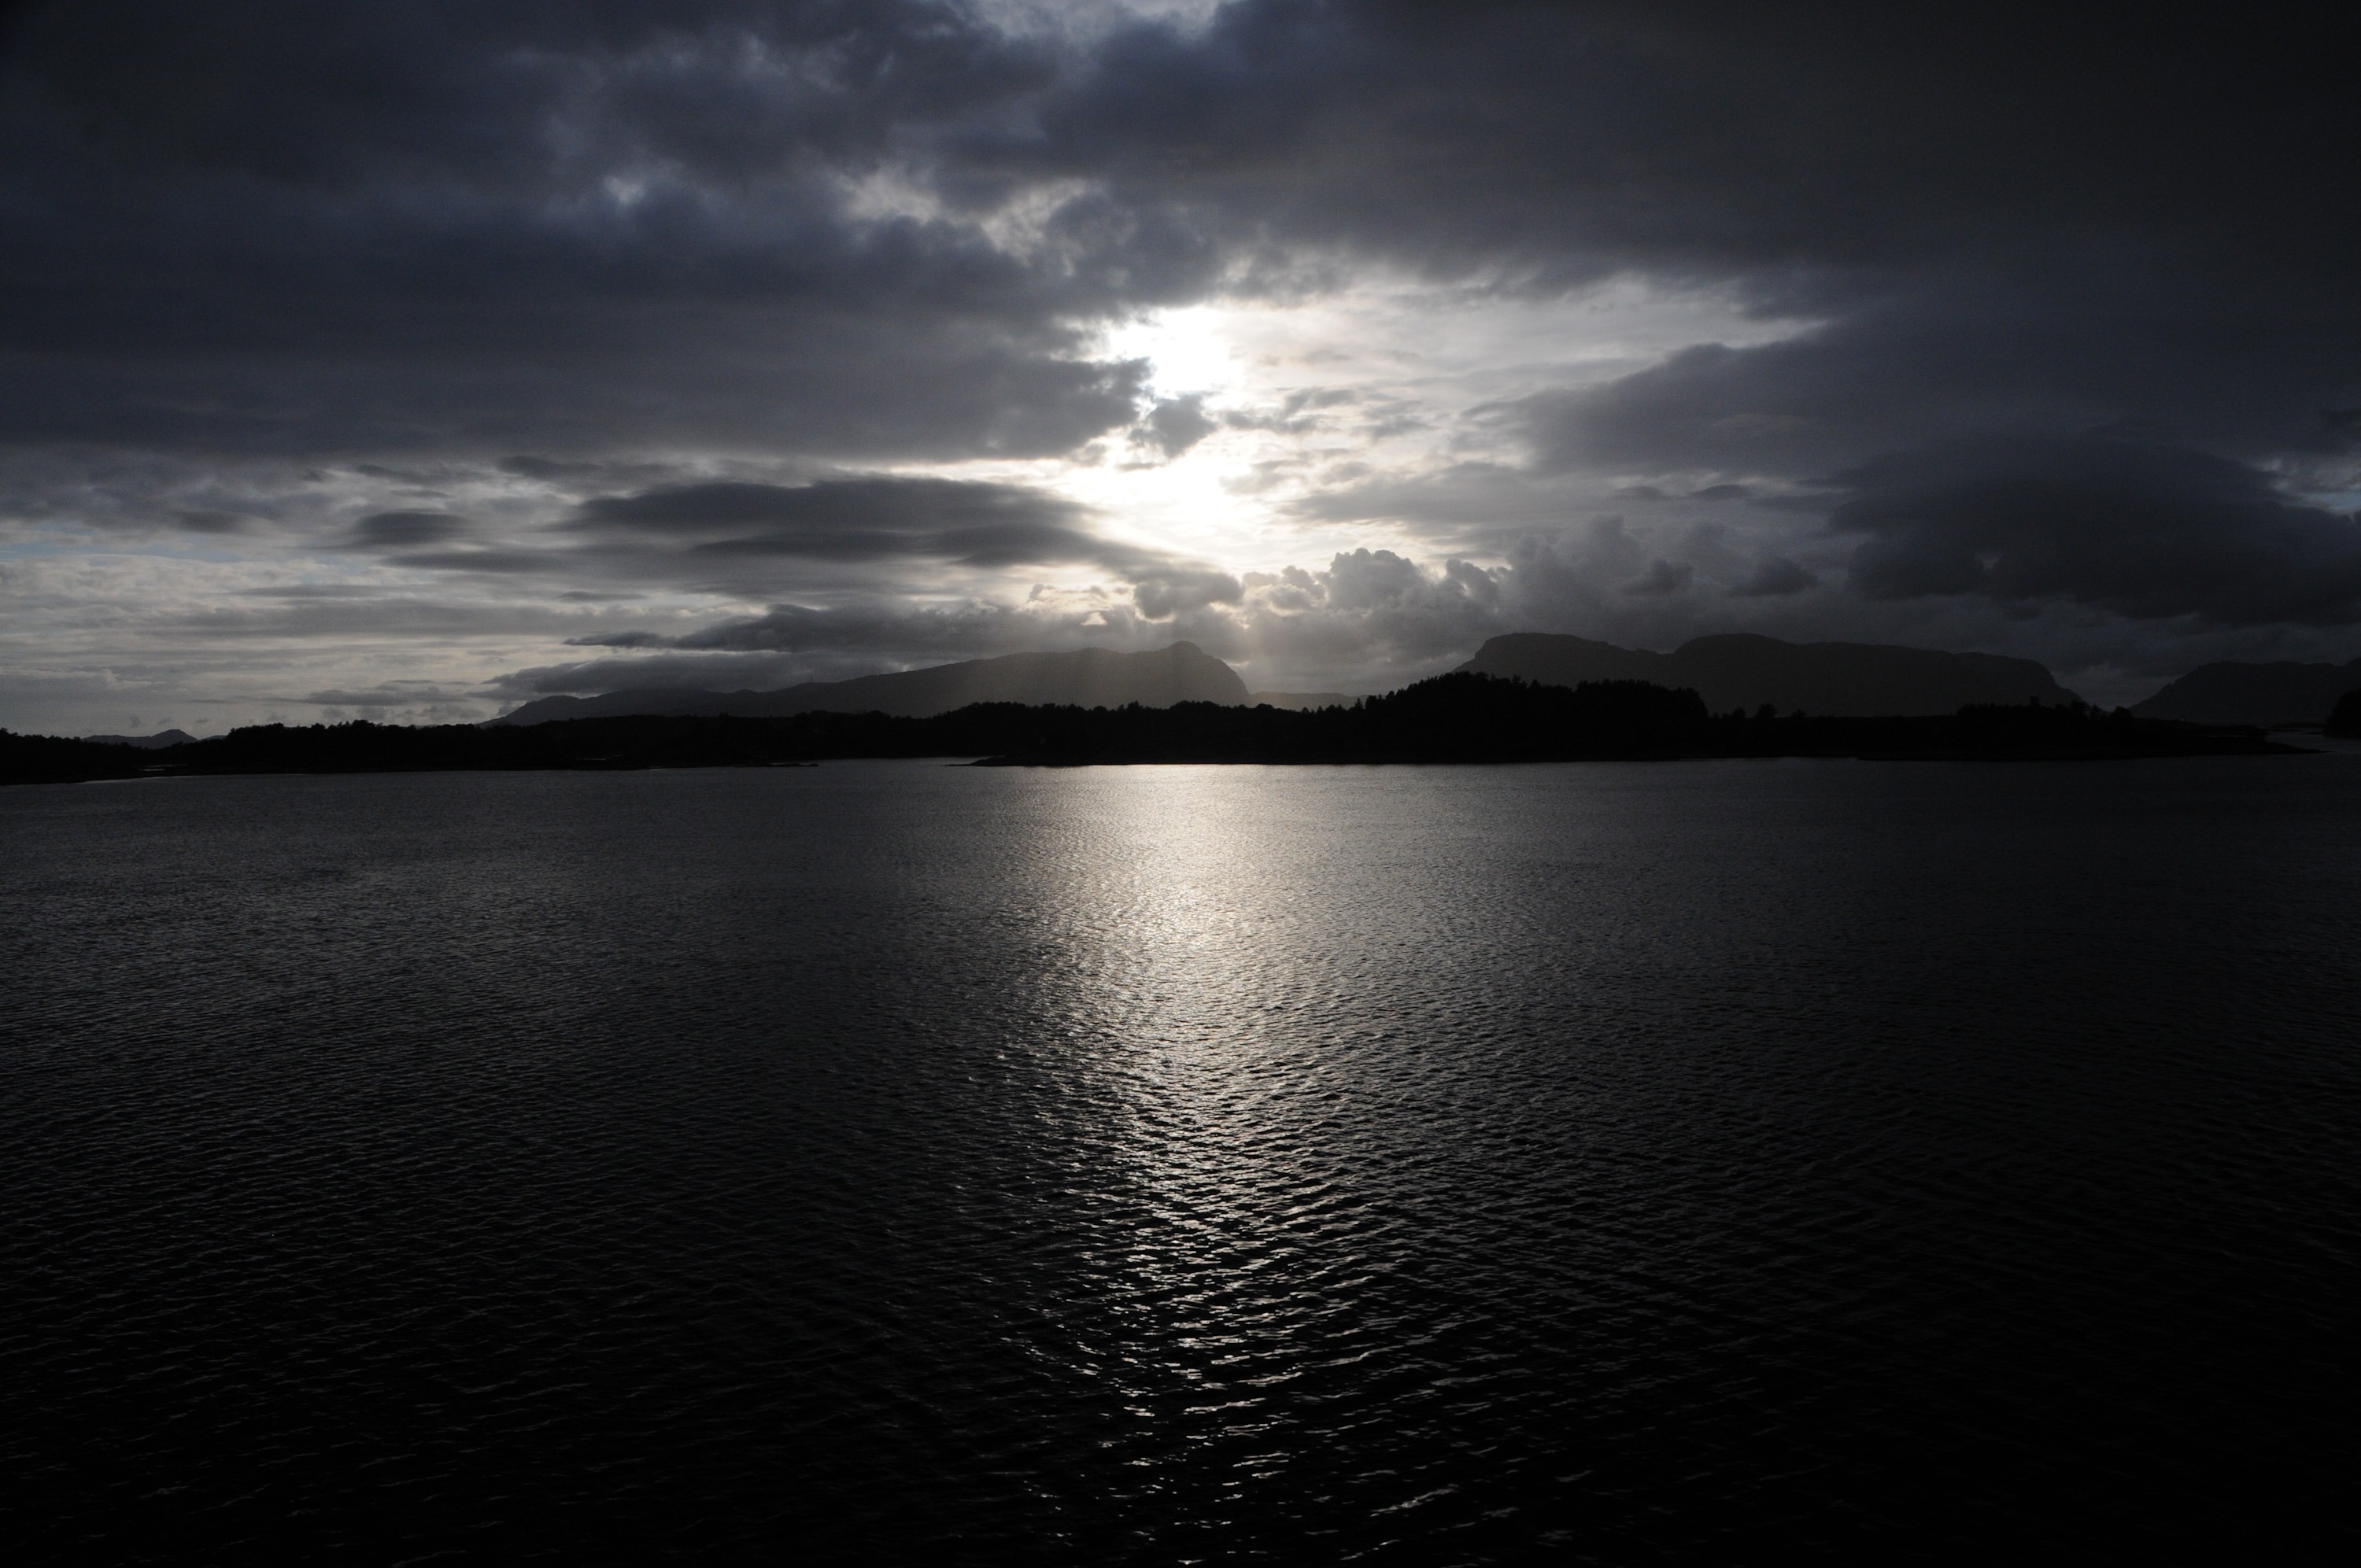
sea, coast, ocean, horizon, light, cloud, sky, sun, sunrise, sunset, sunlight, morning, lake, dawn, atmosphere, dusk, evening, reflection, bay, darkness, fjord, monochrome, moonlight, loch, norway, meteorological phenomenon, atmospheric phenomenon